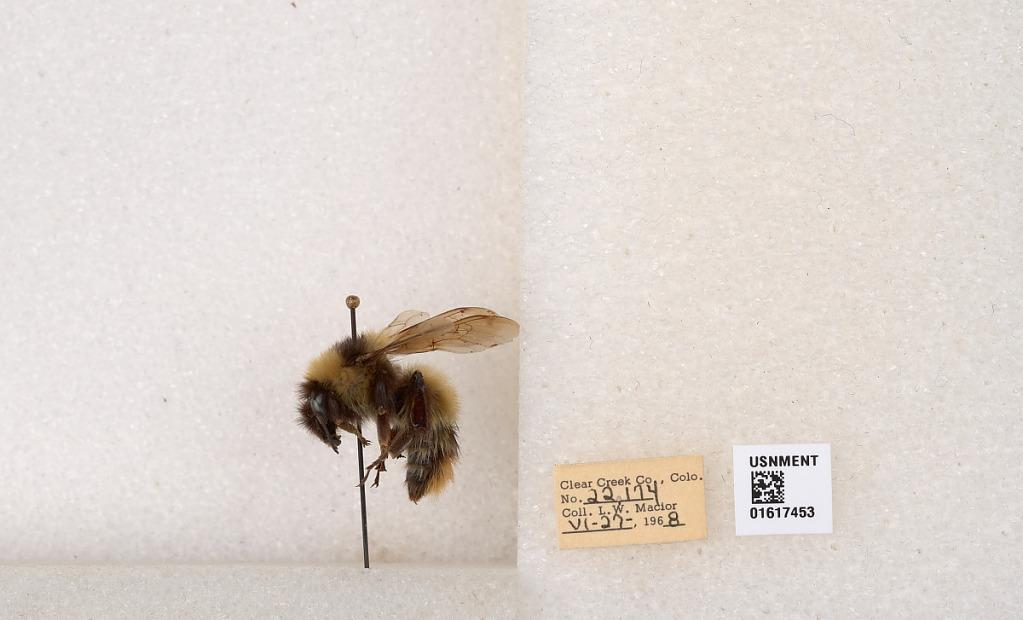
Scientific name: Bombus kirbyellus
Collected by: L. Macior
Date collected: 1968-6-27
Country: United States
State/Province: Colorado
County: Clear Creek
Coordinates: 39.6891, -105.644